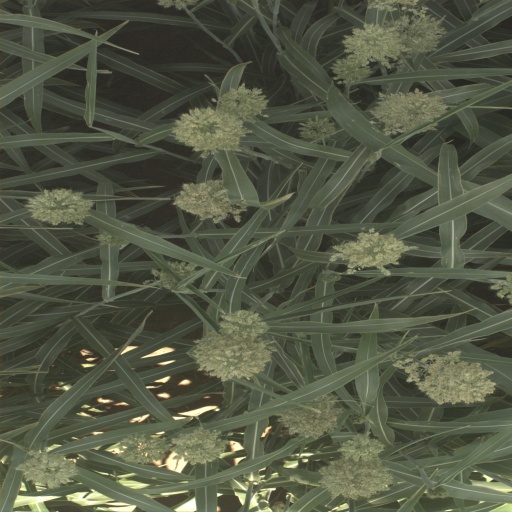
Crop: sorghum